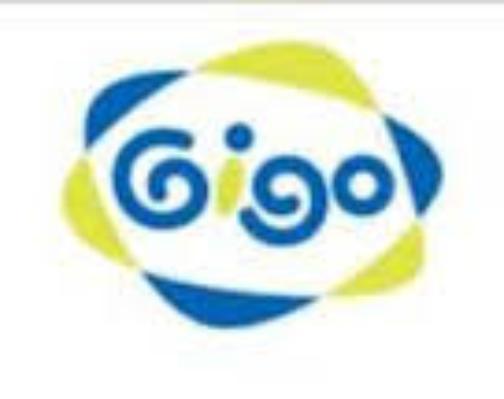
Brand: gigo
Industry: Clothes